Llyra

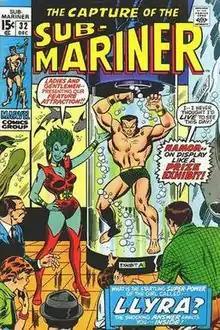
Llyra's first appearance.

Llyra is a supervillain appearing in American comic books published by Marvel Comics.